Ray V. Pierce

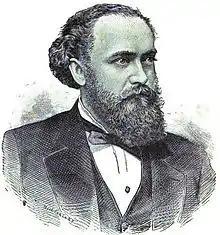
Frontispiece of 1888's "The People's Common Sense Medical Advisor"

Ray Vaughn Pierce (August 6, 1840 – February 4, 1914) was an American physician, patent medicine manufacturer and marketer, entrepreneur, automobile pioneer, New York state senator and a U.S. representative from New York.